Percy Molteno

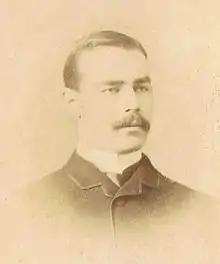
Molteno as a young man

Molteno was elected in 1906 as a Liberal Member of the UK Parliament (MP) for Dumfriesshire, where he came to represent a radical wing of the British Liberal Party.